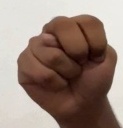
ASL sign: N